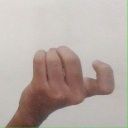
अक्षर: ज